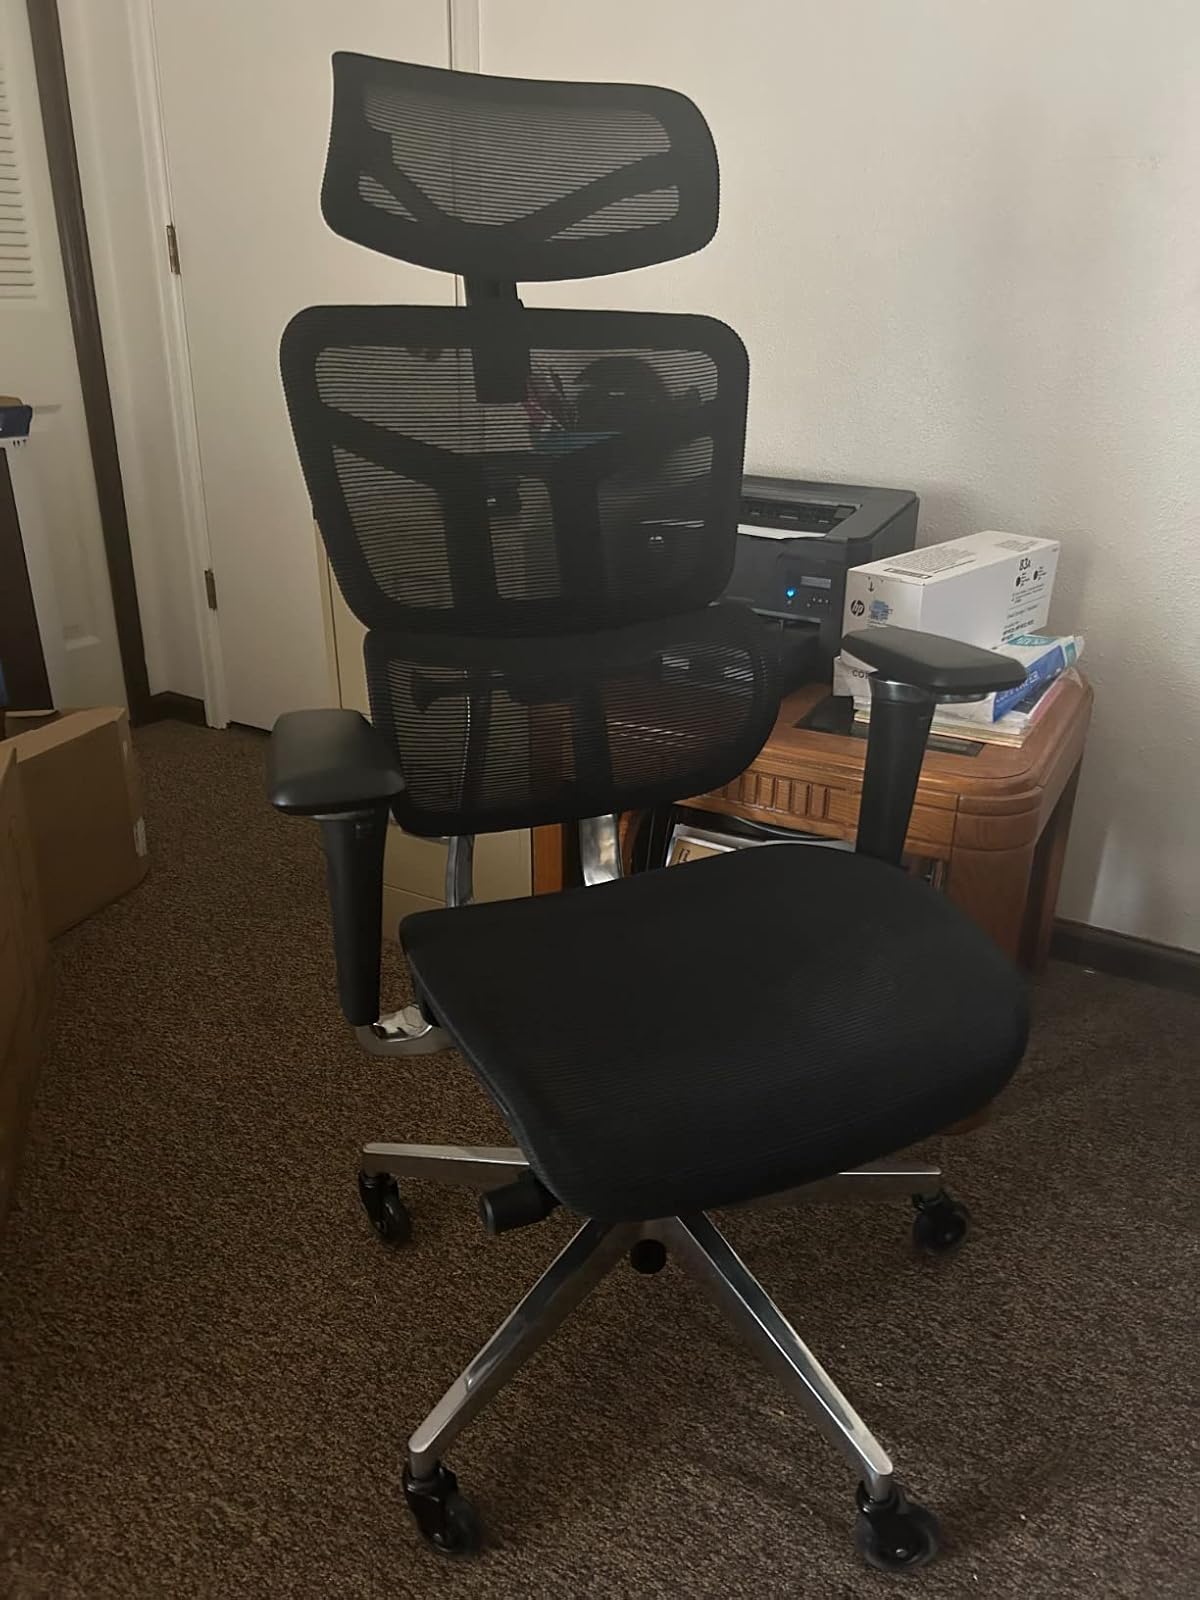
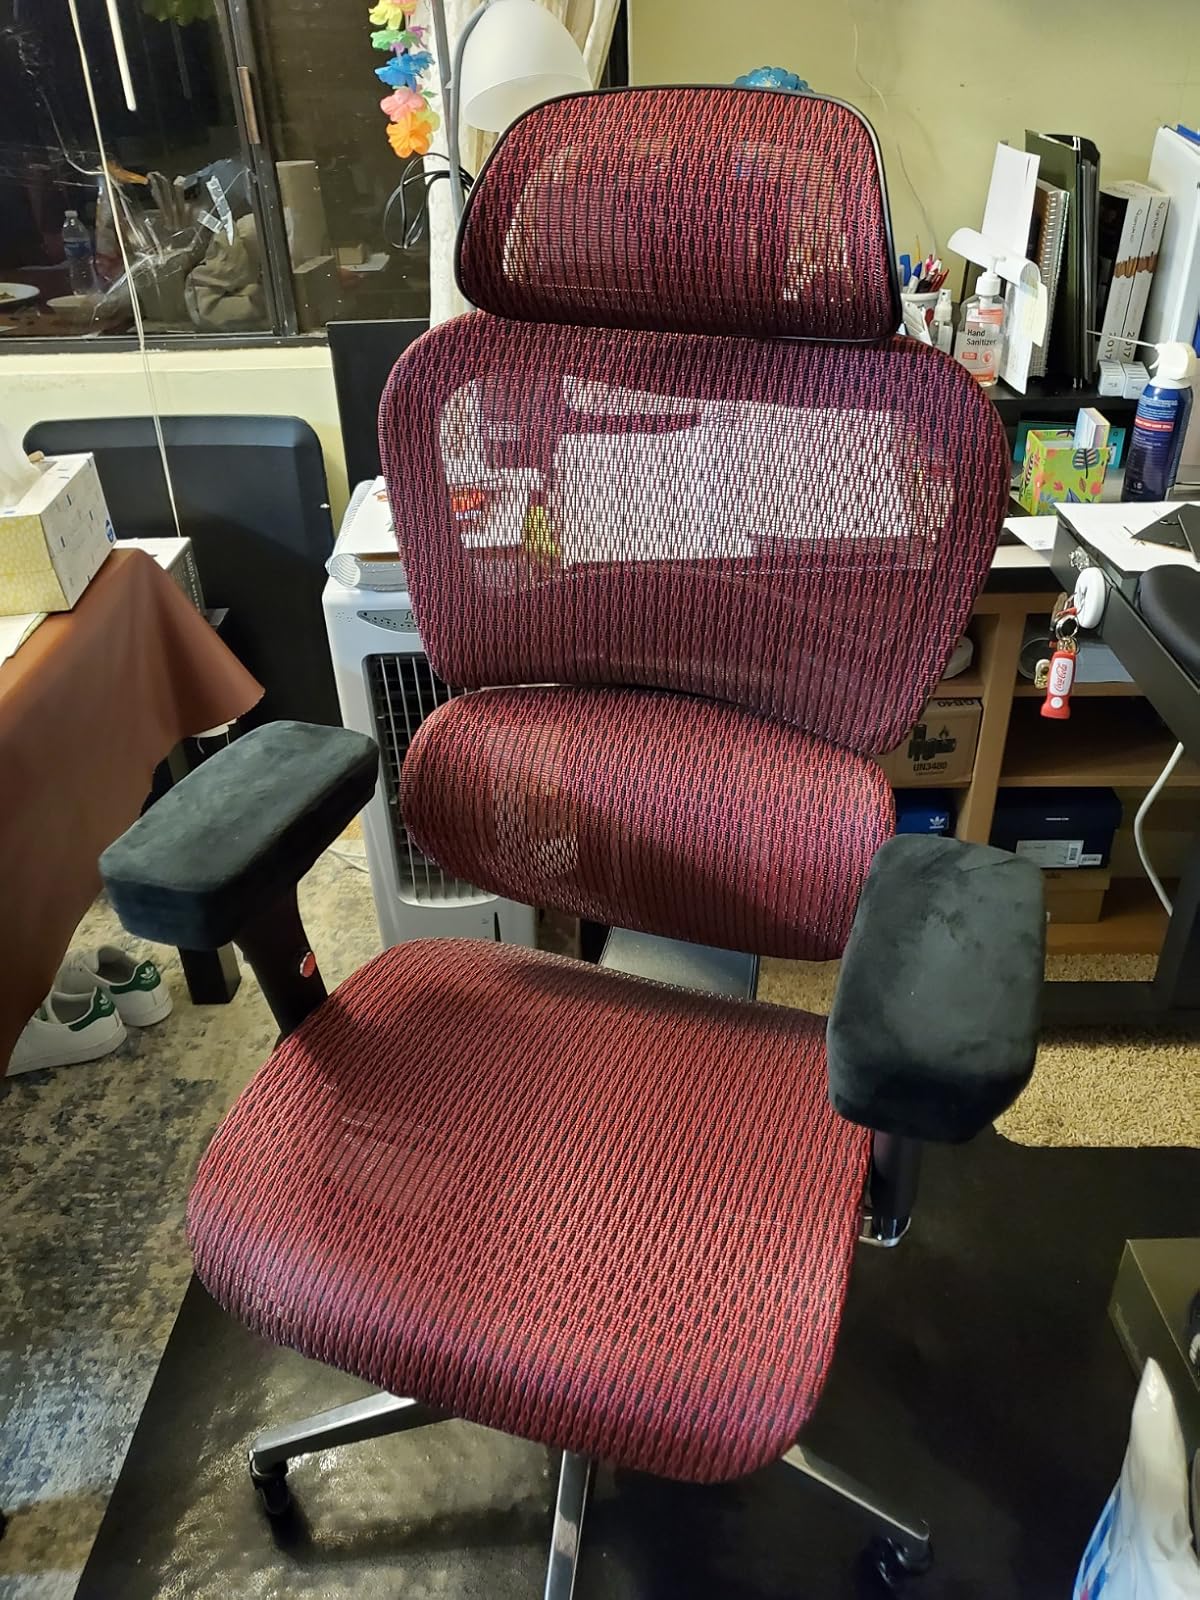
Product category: items_chair
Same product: no